Lockheed LC-130

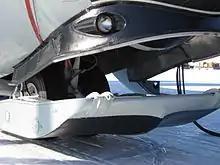
Close up of LC-130 nose ski

The aircraft are equipped with retractable skis that allow the aircraft to land on snow and ice as well as on conventional runways. The aircraft have provisions for using rocket-assisted-takeoff (RATO) rockets, four on each side of the aircraft, that are installed and used when the LC-130 operates from rough, unprepared snow surfaces, sticky snow or when shorter takeoff runs are needed. Originally the expended rocket bottles were jettisonable, but due to several accidents which occurred when a bottle detached from the aircraft during takeoff, the mounting provisions were changed so that the bottles could not be released in the air.